Wine warehouses of Bercy

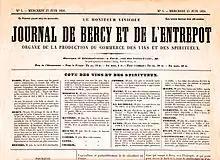
Bercy's specialised wine journal; 25 June 1856

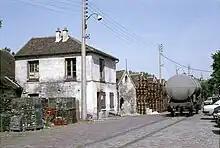
One of the last Bercy warehouses in operation, pictured in 1985

At its apogee, the wine district at Bercy was the largest wine market in the world. Advances in transport capabilities helped to promote the success of the Bercy wine warehouses. After the arrival of train service in 1847, the railway provided almost all wine transport between 1875 and 1914. The barrels were replaced by "wagons-foudres" (specialised train cars transporting huge casks of wine, spirits or champagne); 20,000 of these specialised train cars were in service in 1910 and 8,850 in 1945. The rails in the modern Bercy complex have been preserved in memory of this transportation network.